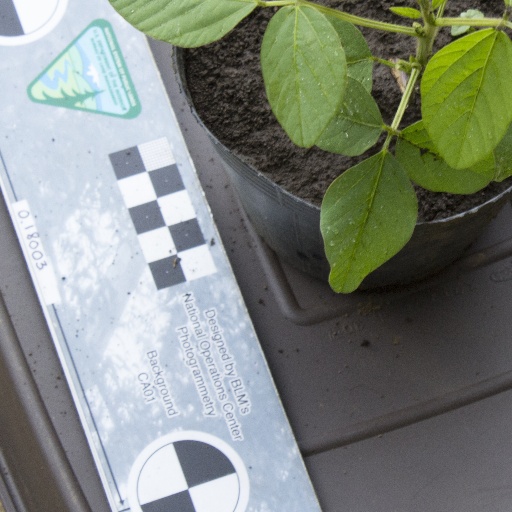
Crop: soybean